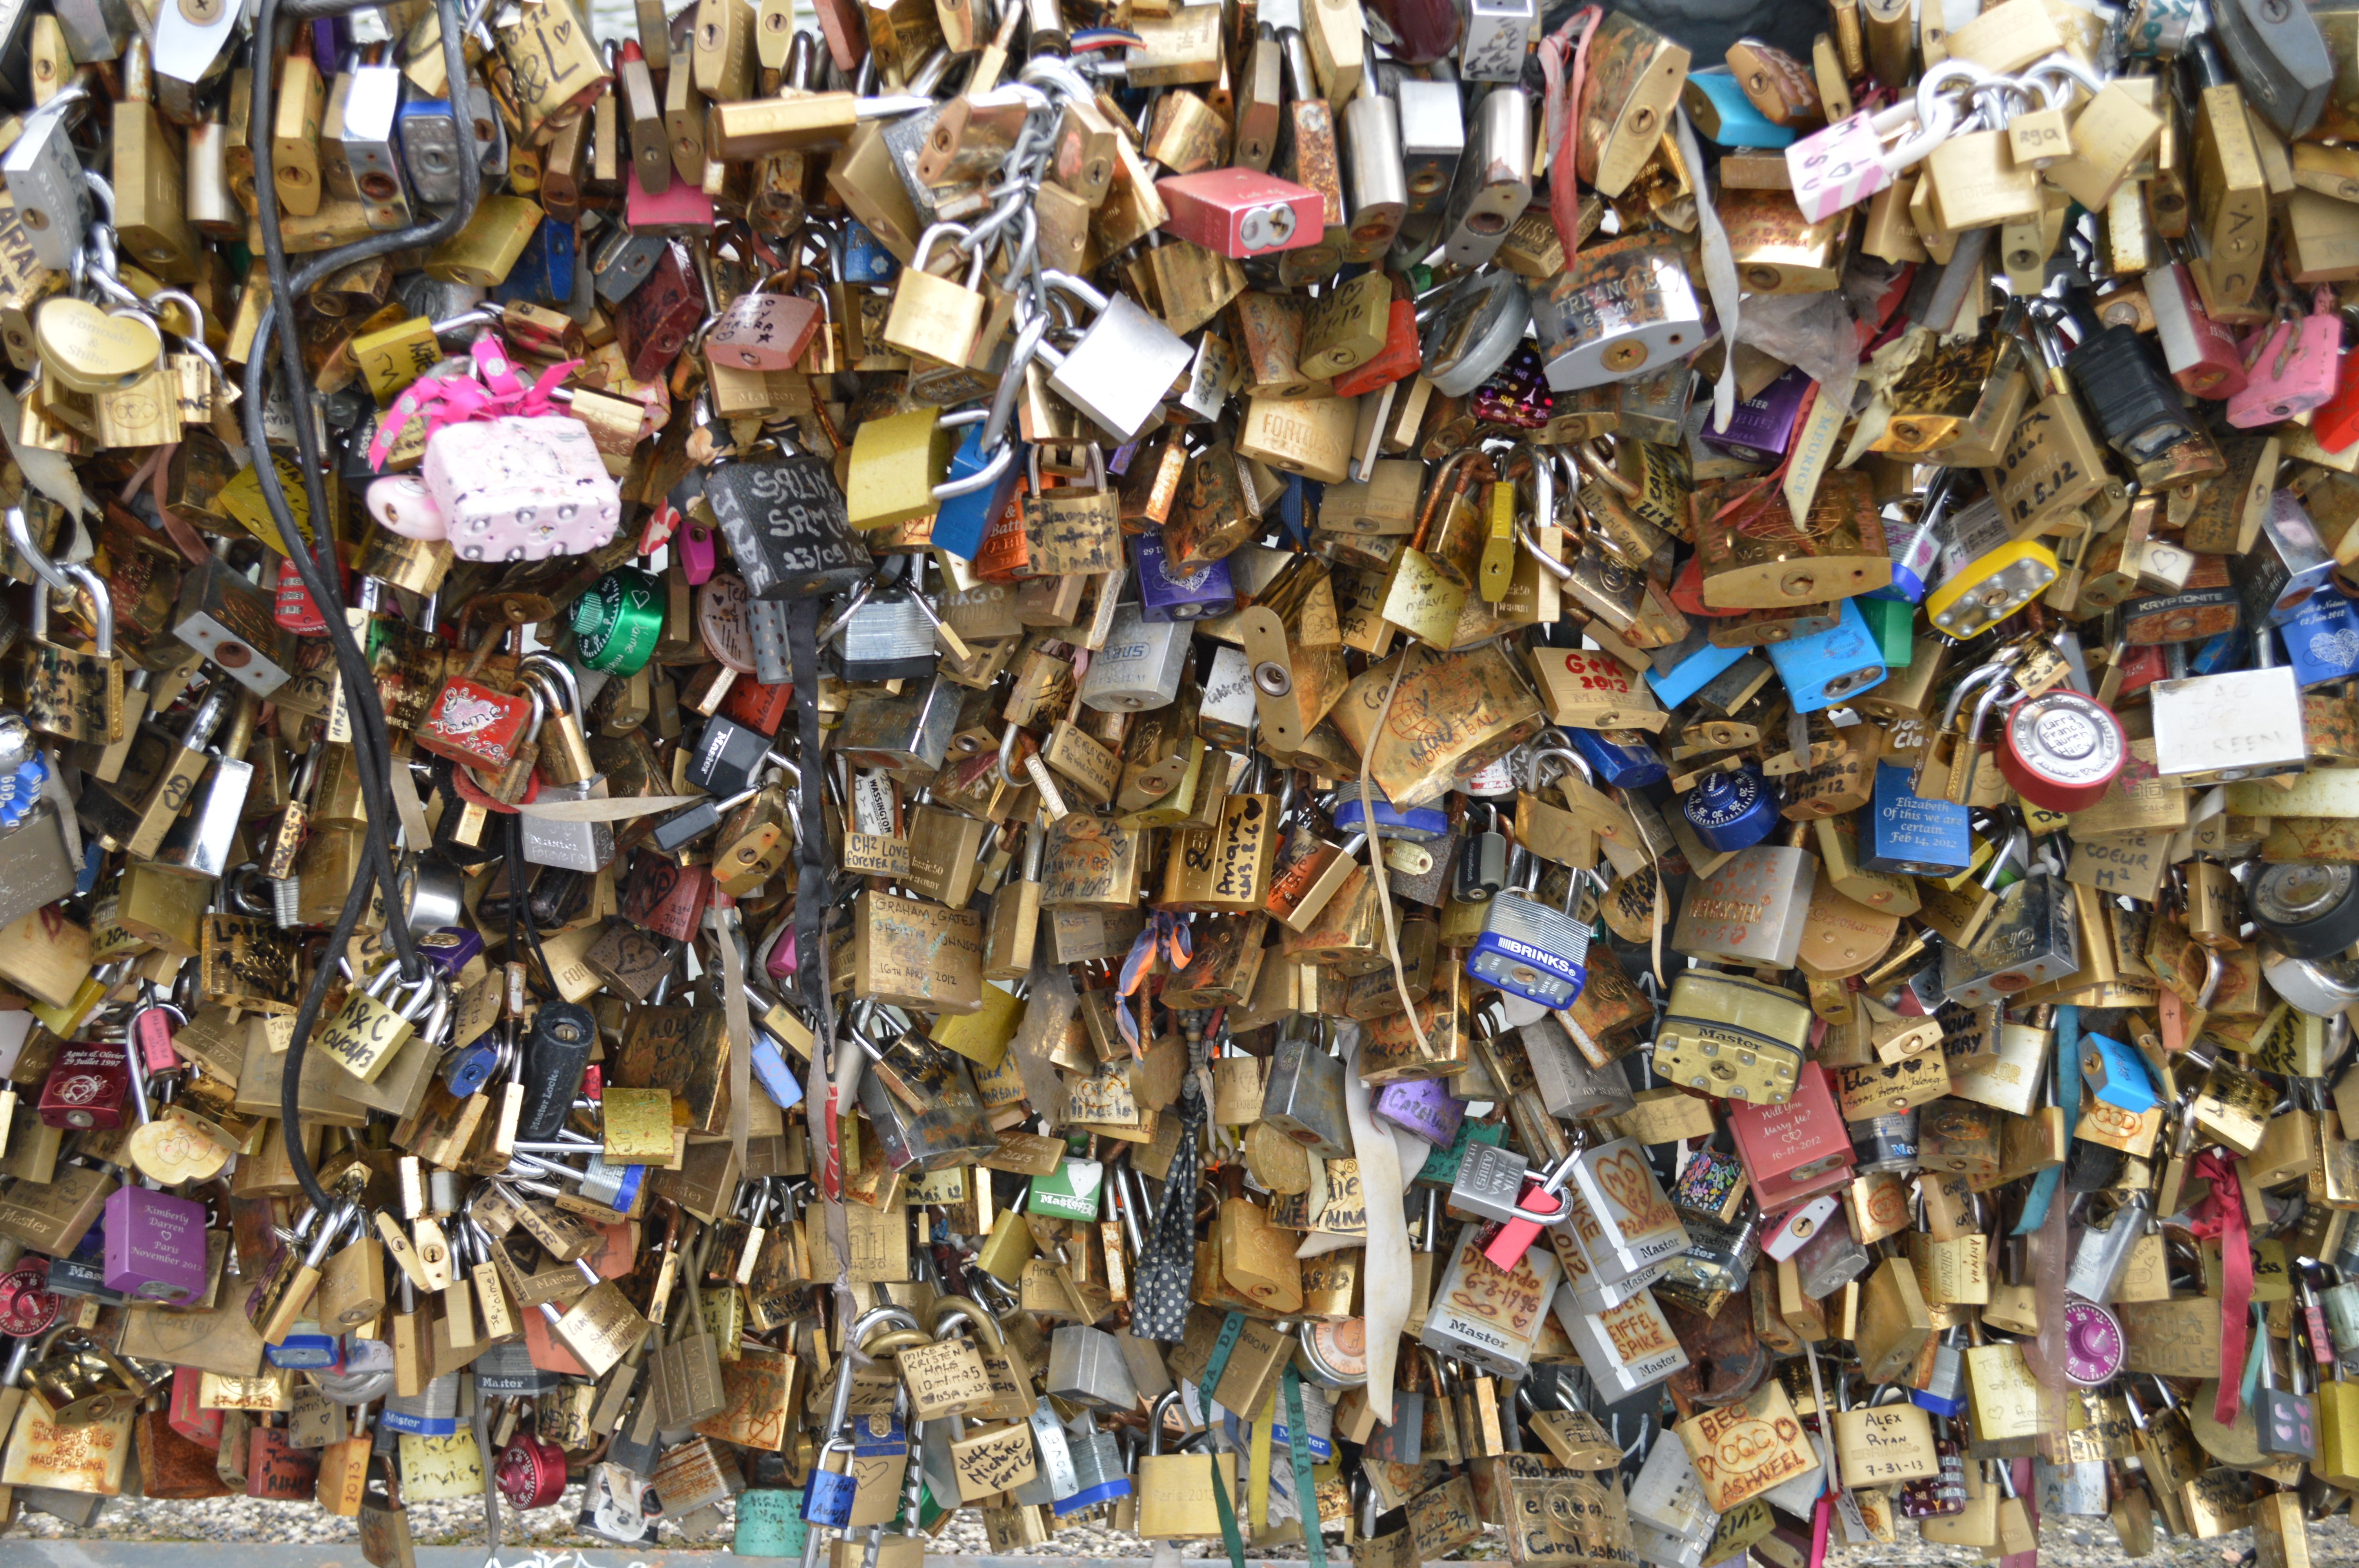
city, paris, bazaar, market, marketplace, public space, padlock, flea market, scrap, bridge of arts, human settlement